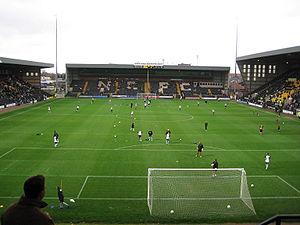
Le Meadow Lane Stadium ou simplement Meadow Lane est un stade de football anglais situé dans la ville de Nottingham, capitale du Nottinghamshire en Angleterre.